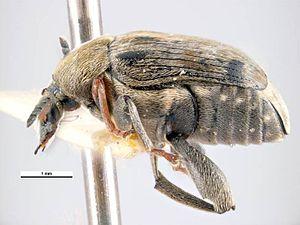
Bruchus rufimanus est une espèce d'insectes de la famille des Chrysomelidae, dont les larves se développent à l'intérieur des graines de fèves et fèveroles les rendant inaptes à la consommation.